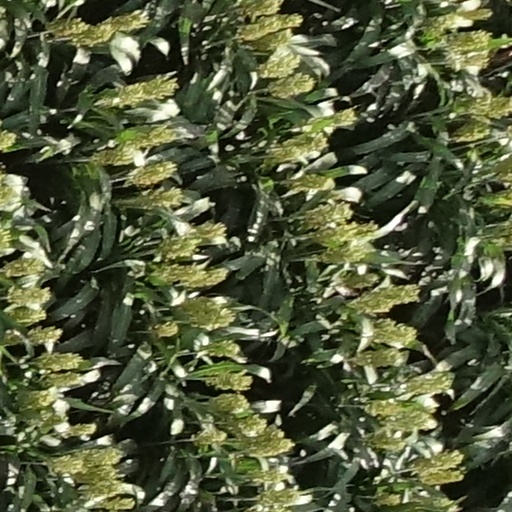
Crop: sorghum